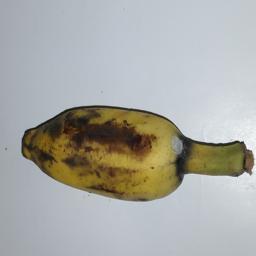
Banana variety: Champa Kola